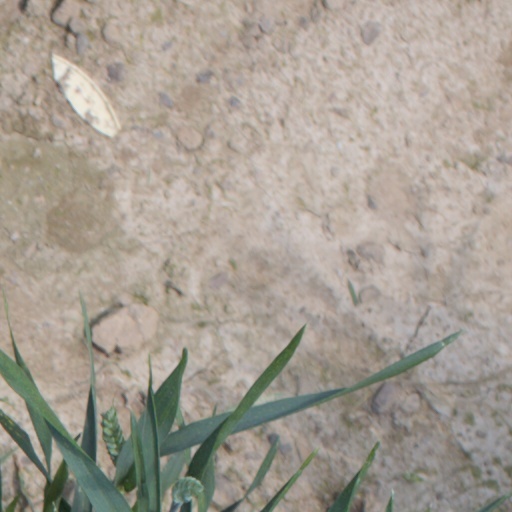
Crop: wheat